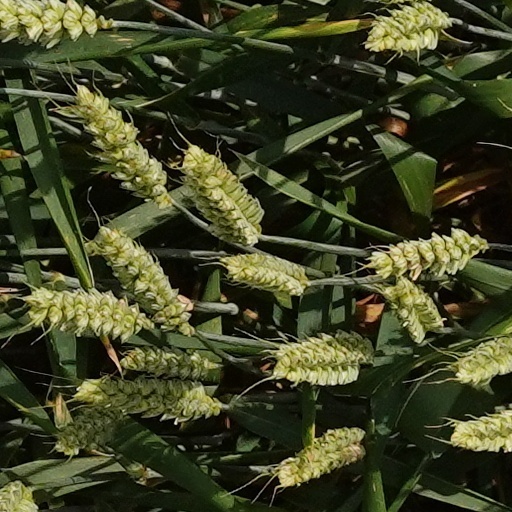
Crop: wheat